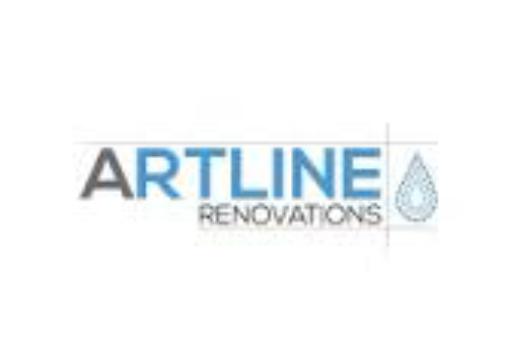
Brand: artline
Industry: Necessities